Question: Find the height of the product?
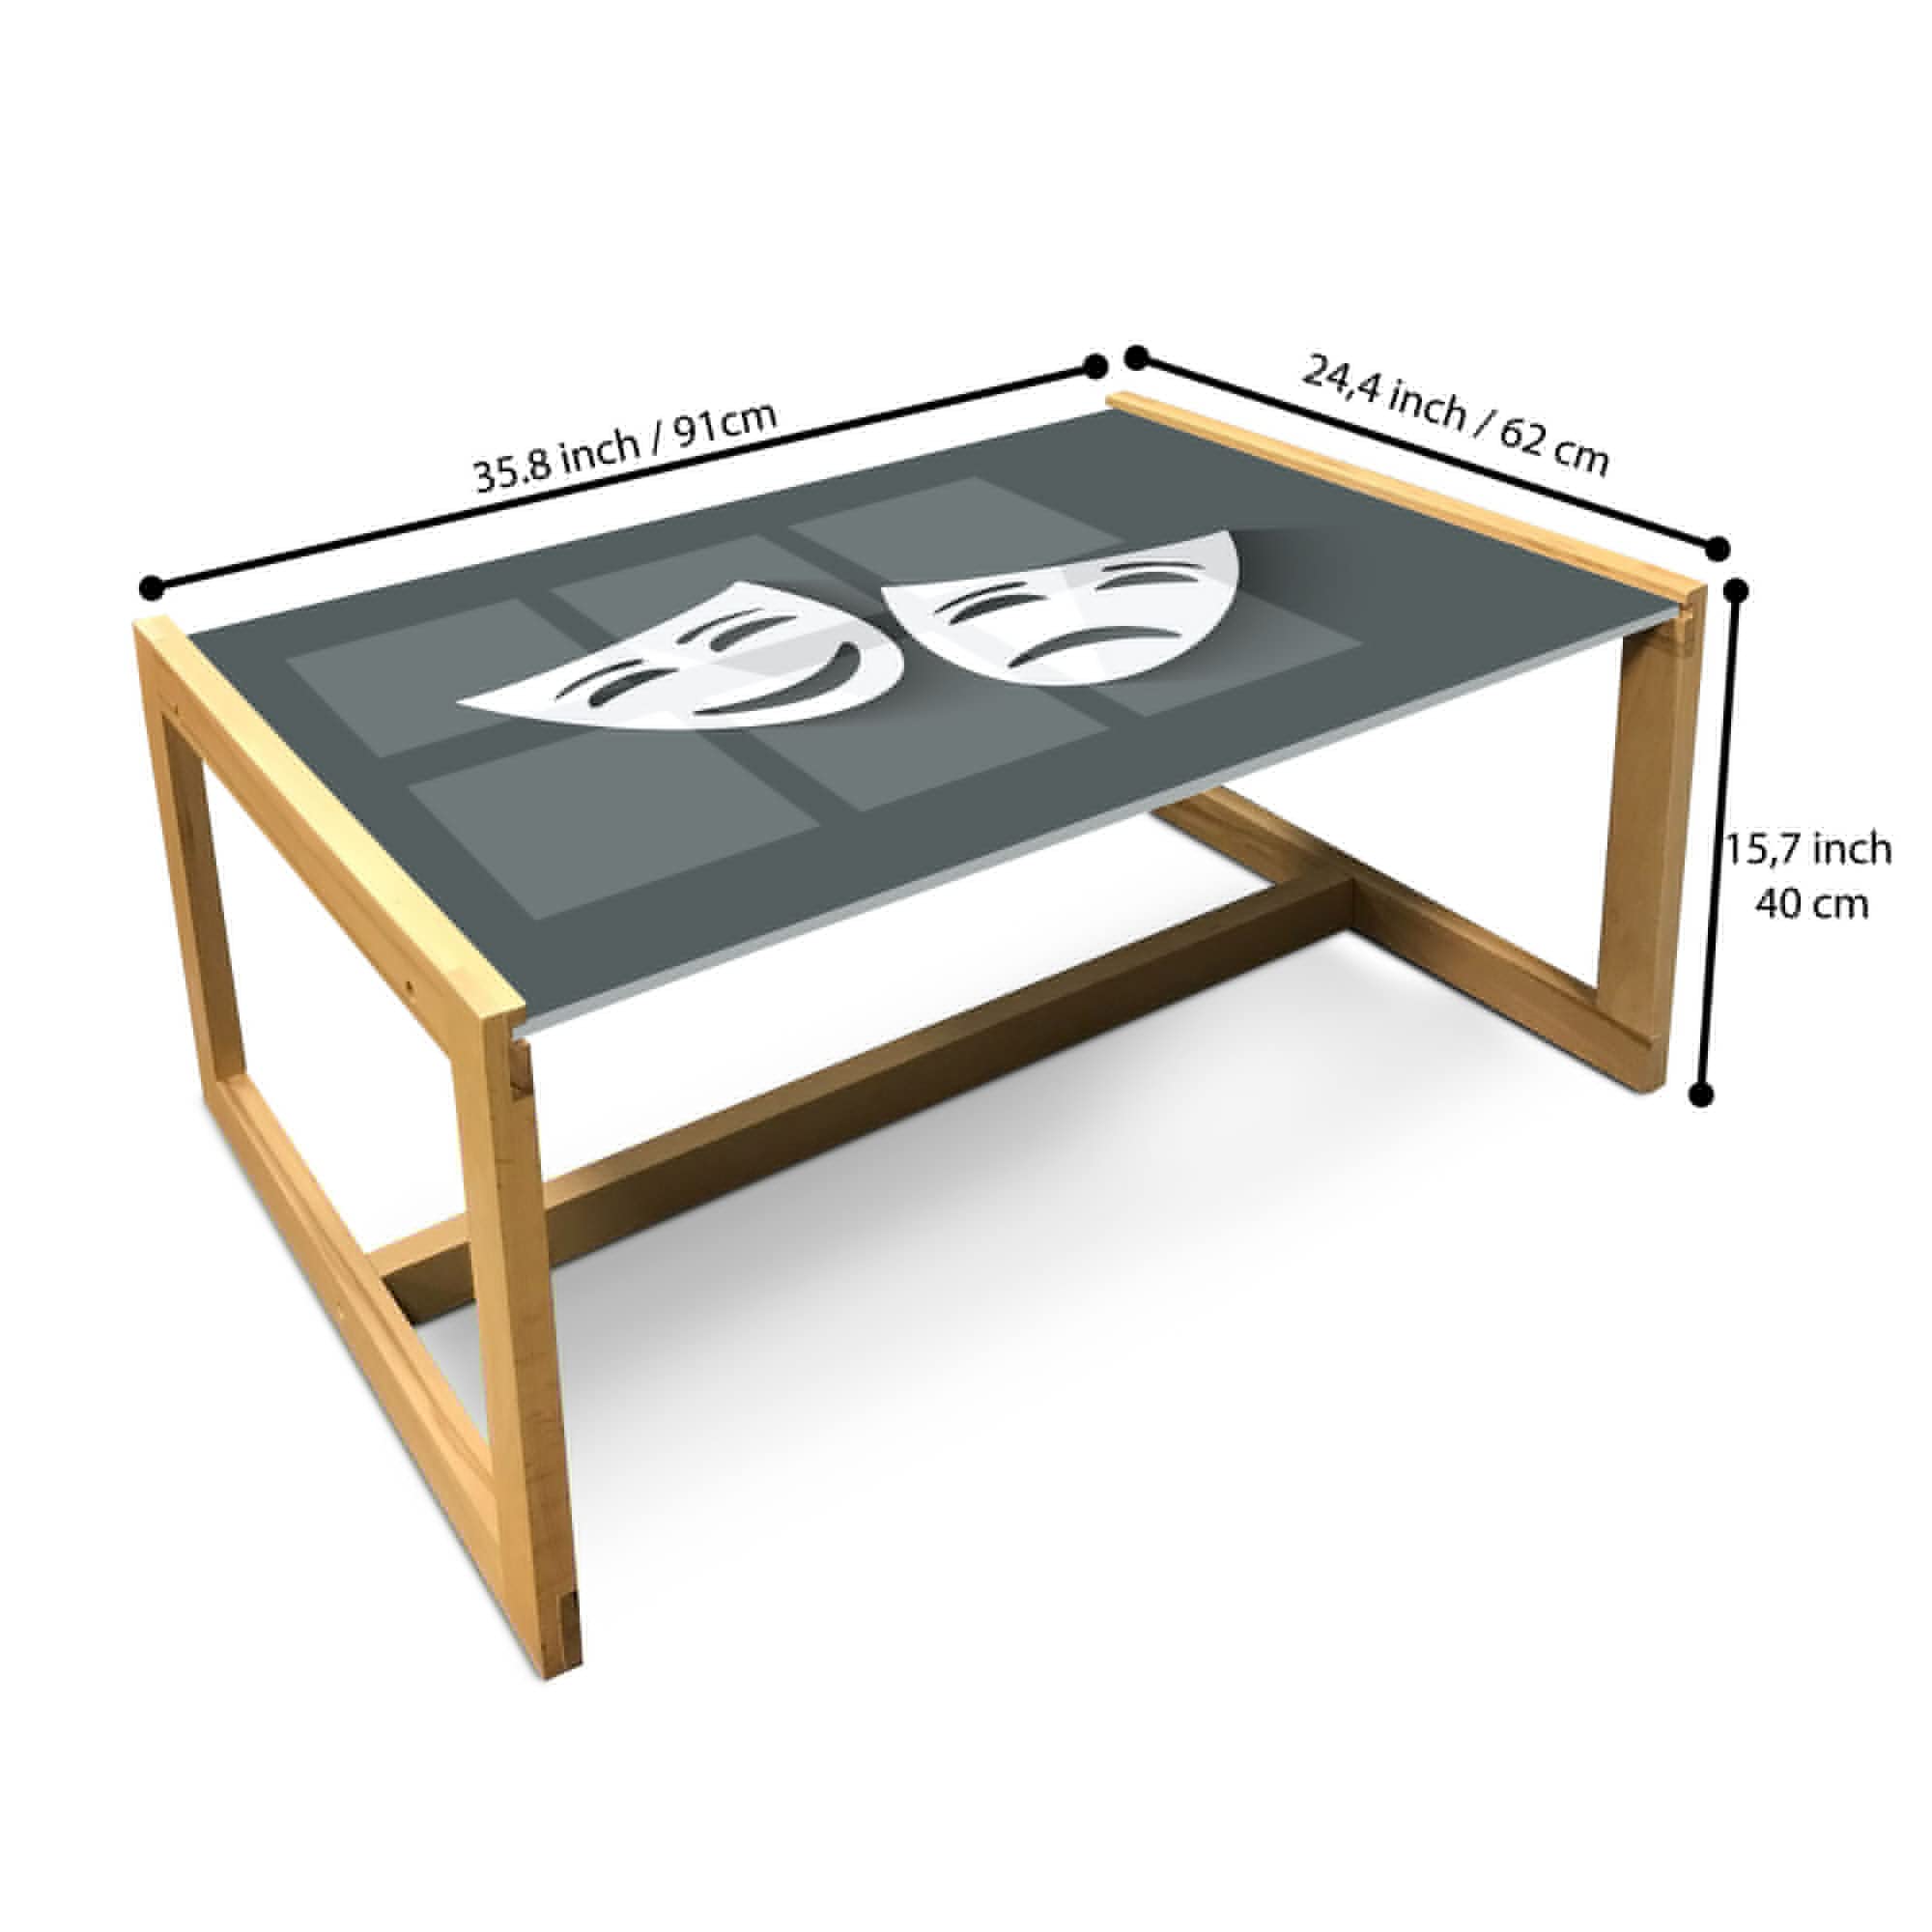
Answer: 40.0 centimetre